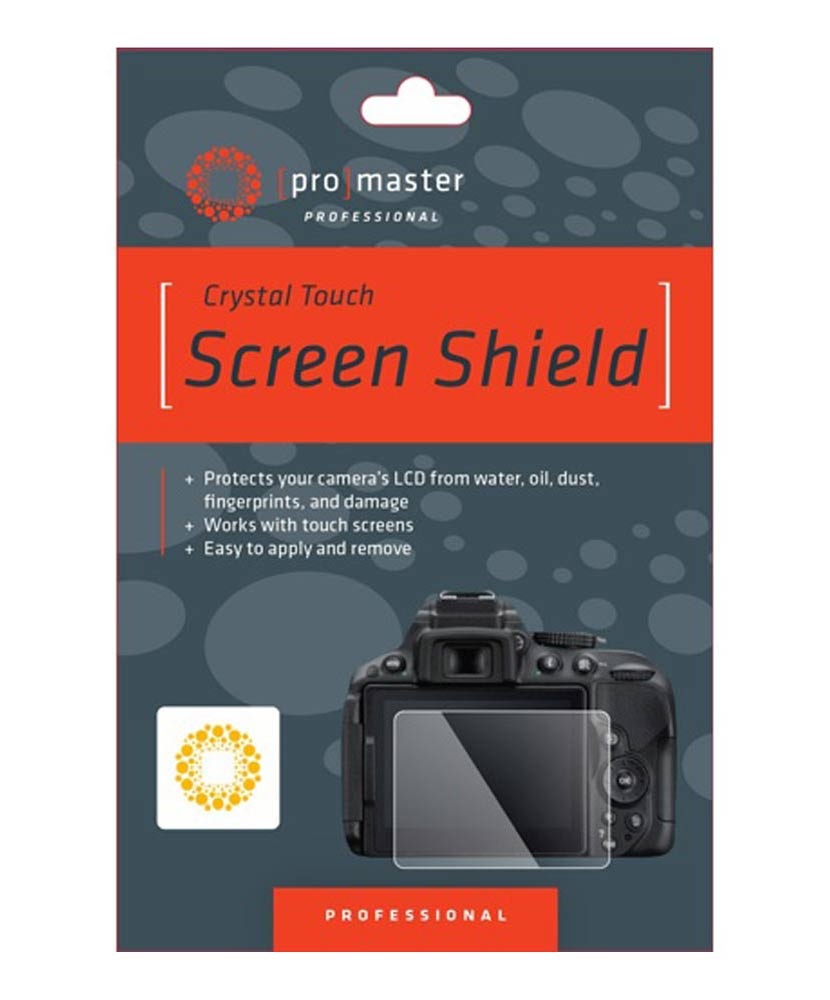
Promaster 3.2" Crystal Screen Protector
ProMaster Crystal LCD 3.2" Screen Protector Protects your camera’s LCD while preserving touch screen functions. It is easily applied through static adhesion – no messy adhesives! Special multi-coatings make this shield highly resistant to water, oil, fingerprints, and nose prints. It is constructed of hardened optical shatter-proof glass for maximum damage protection.
Brand: Promaster
Category: Cameras & Optics > Camera & Optic Accessories > Camera Parts & Accessories > Camera Replacement Screens & Displays